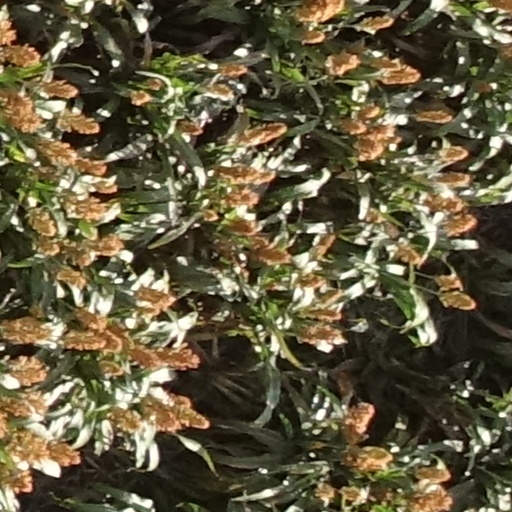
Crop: sorghum